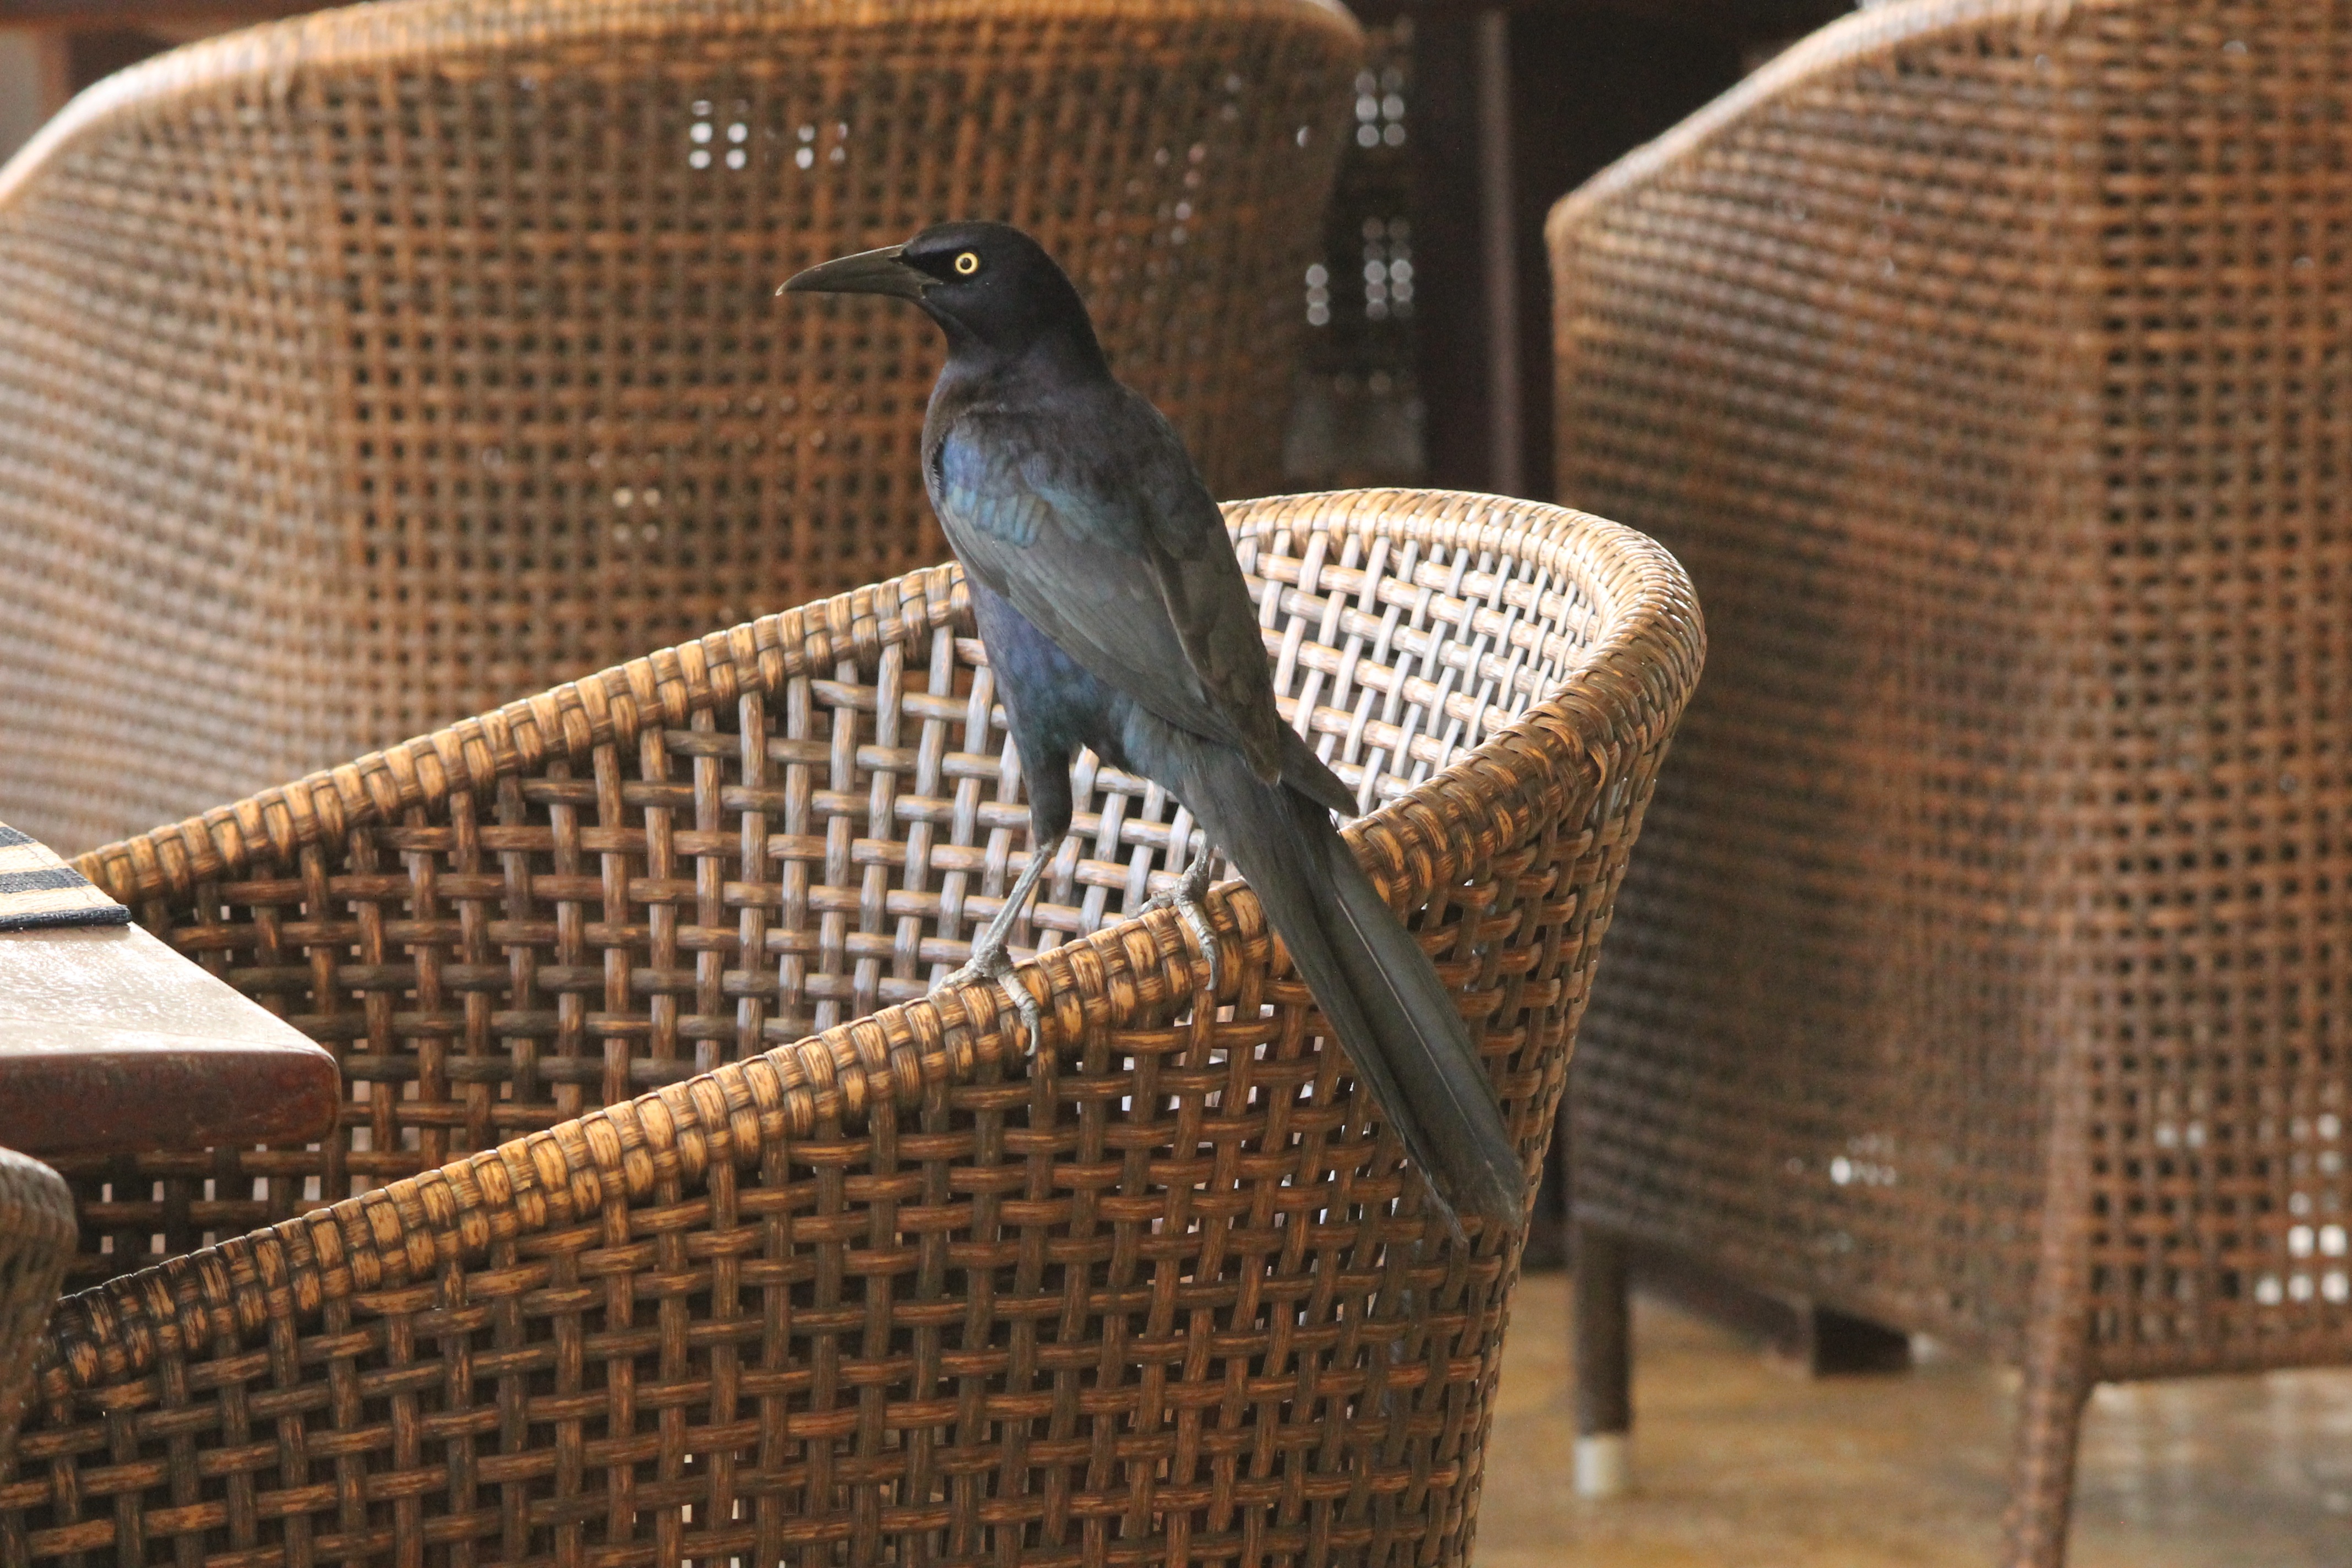
beach, sea, coast, water, ocean, bird, wood, chair, animal, wildlife, tropical, island, black, furniture, cage, maria, caribbean, exotic, mulata, colombia, palma, cartagena, barranquilla, perching bird